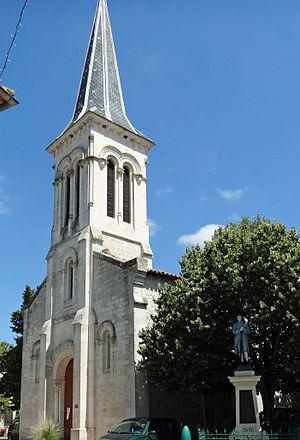
La Sauvetat-de-Savères - Église Saint-Pierre - Clocher
L'église Saint-Pierre est une église catholique située à La Sauvetat-de-Savères, dans le département français de Lot-et-Garonne en France.